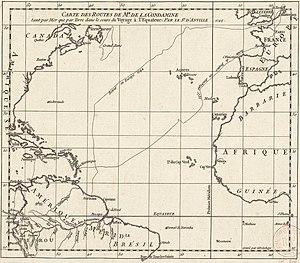
Carte relatant le voyage par mer et par terre de l'expédition de La Condamine au Pérou entre 1735 et 1744.
L'histoire de la marine française de 1715 à 1789 confirme que la Marine française est désormais une force permanente après le difficile enracinement du XVIIᵉ siècle. Réduite à peu de chose en 1715, la Marine royale se reconstruit lentement dans les années 1720-1740 et se montre même très innovante pour tenter de compenser la supériorité de la Royal Navy issue des dernières guerres louis-quatorziennes. Louis XV, qui reprend la politique de paix avec l’Angleterre héritée de la période de la Régence, n’accorde pas à sa flotte la totalité des crédits que lui demandent régulièrement ses ministres ce qui fait plafonner le nombre de vaisseaux, maintient un déficit en frégates et limite souvent à peu de chose l’entraînement à la mer.
Au cours du XVIIIᵉ siècle, l'Académie des sciences organisa plusieurs expéditions scientifiques, outre-mers, afin de pouvoir répondre à un certain nombre de questions scientifiques, notamment sur la forme exacte de la Terre.